Special forces of Algeria

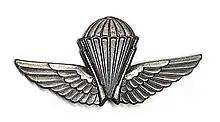
Insigna of the diploma of Paratroopers of the Algerian Army.

In 1992, the centre of conduct and coordination of actions of anti-subversive fight (CLAS) was created.